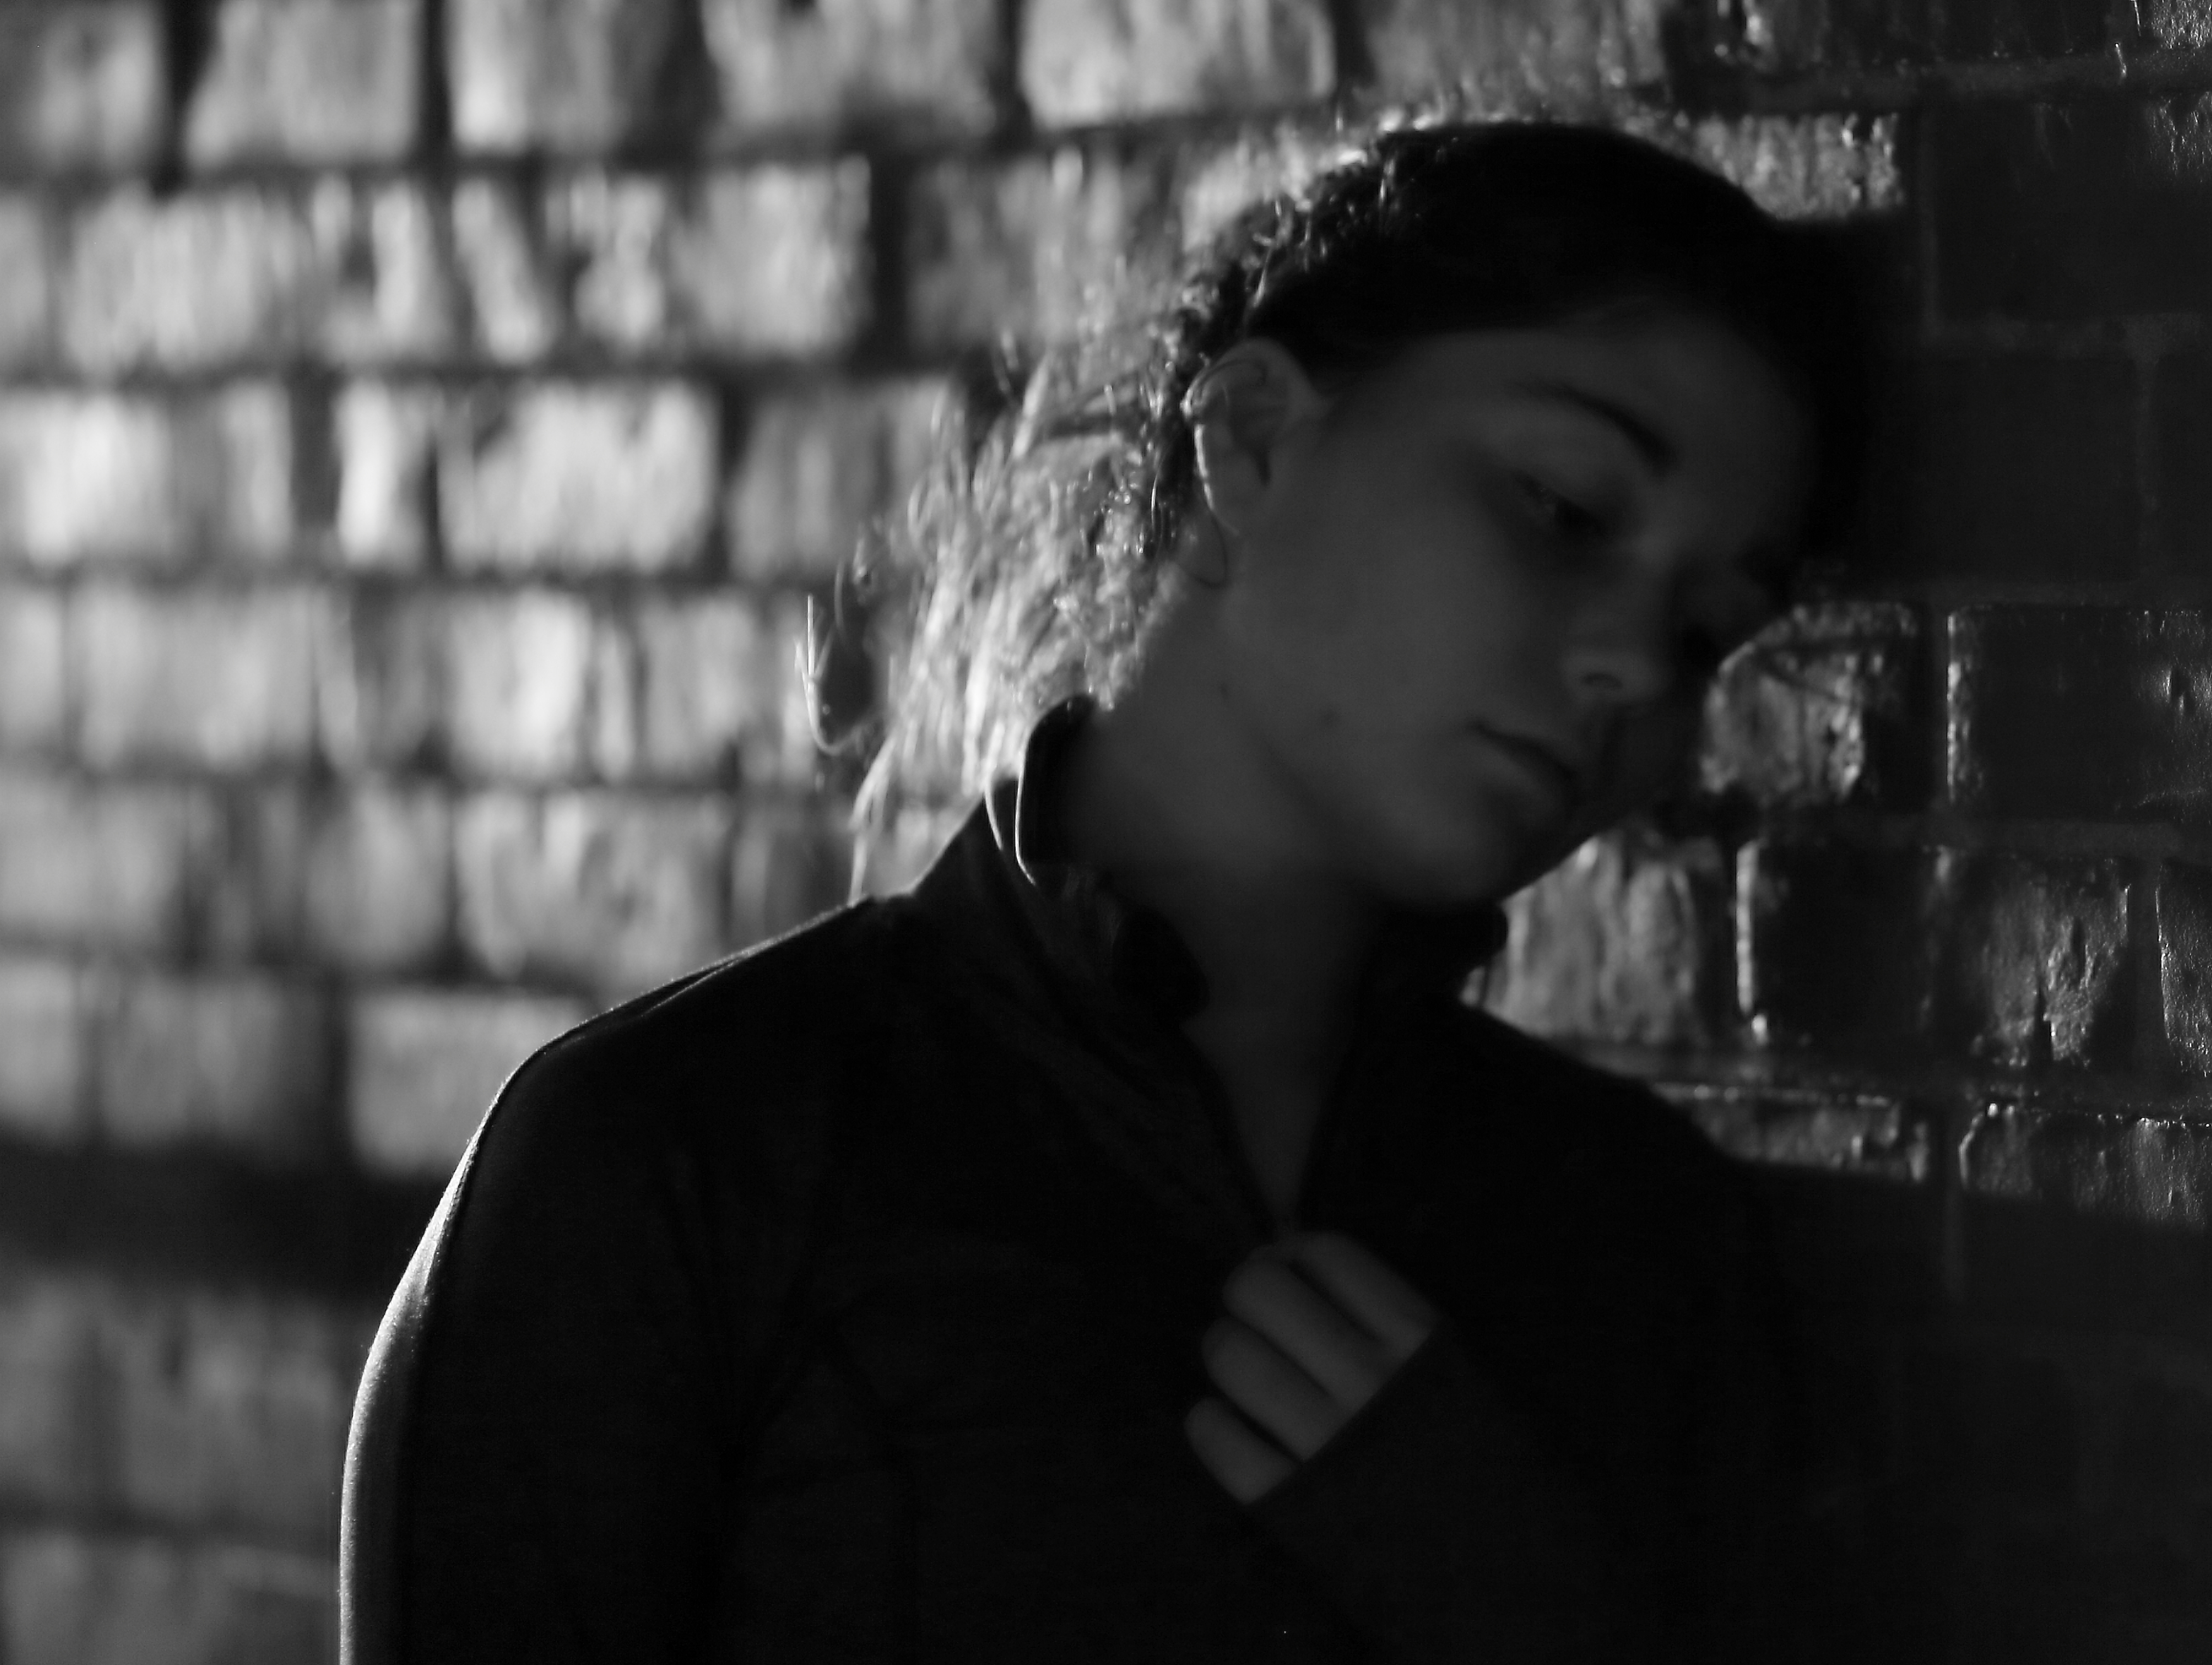
person, black and white, photography, portrait, darkness, black, monochrome, monochrome photography, portrait photography, film noir